Menorca

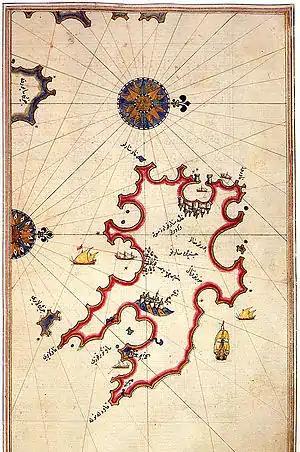
Historic map of Minorca by Piri Reis

The island had a Jewish population. The "Letter on the Conversion of the Jews" by a fifth-century bishop named Severus tells of the forced conversion of the island's 540 Jewish men and women in AD 418. Several Jews, including Theodore, a rich representative Jew who stood high in the estimation of his coreligionists and of Christians alike, underwent baptism. The act of conversion brought about, within a previously peaceful coexisting community, the expulsion of the ruling Jewish elite into the bleak hinterlands, the burning of synagogues, and the gradual reinstatement of certain Jewish families after the forced acceptance of Christianity, allowing the survival of those Jewish families who had not already perished. Many Jews secretly retained their Jewish faith while outwardly professing Christian beliefs. Some of these Jews form part of the Xueta community.